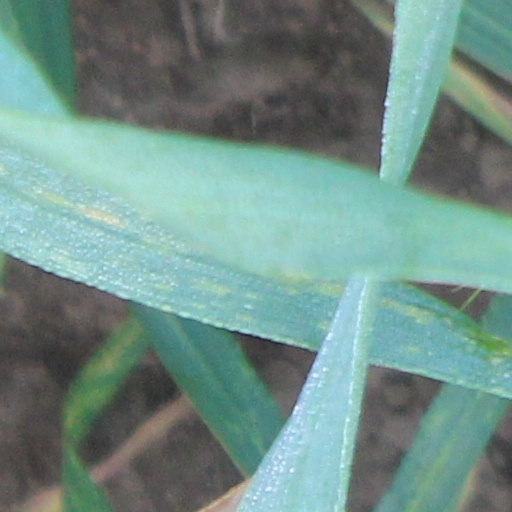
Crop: wheat